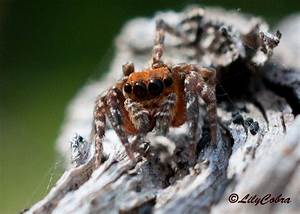
Label: spider